Capacitor types

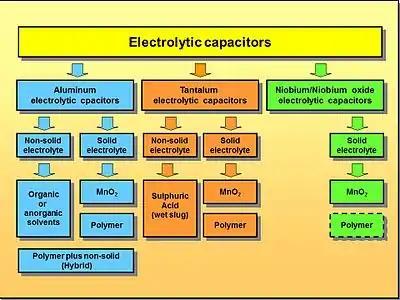
Electrolytic capacitors diversification

Electrolytic capacitors have a metallic anode covered with an oxidized layer used as dielectric. The second electrode is a non-solid (wet) or solid electrolyte. Electrolytic capacitors are polarized. Three families are available, categorized according to their dielectric.